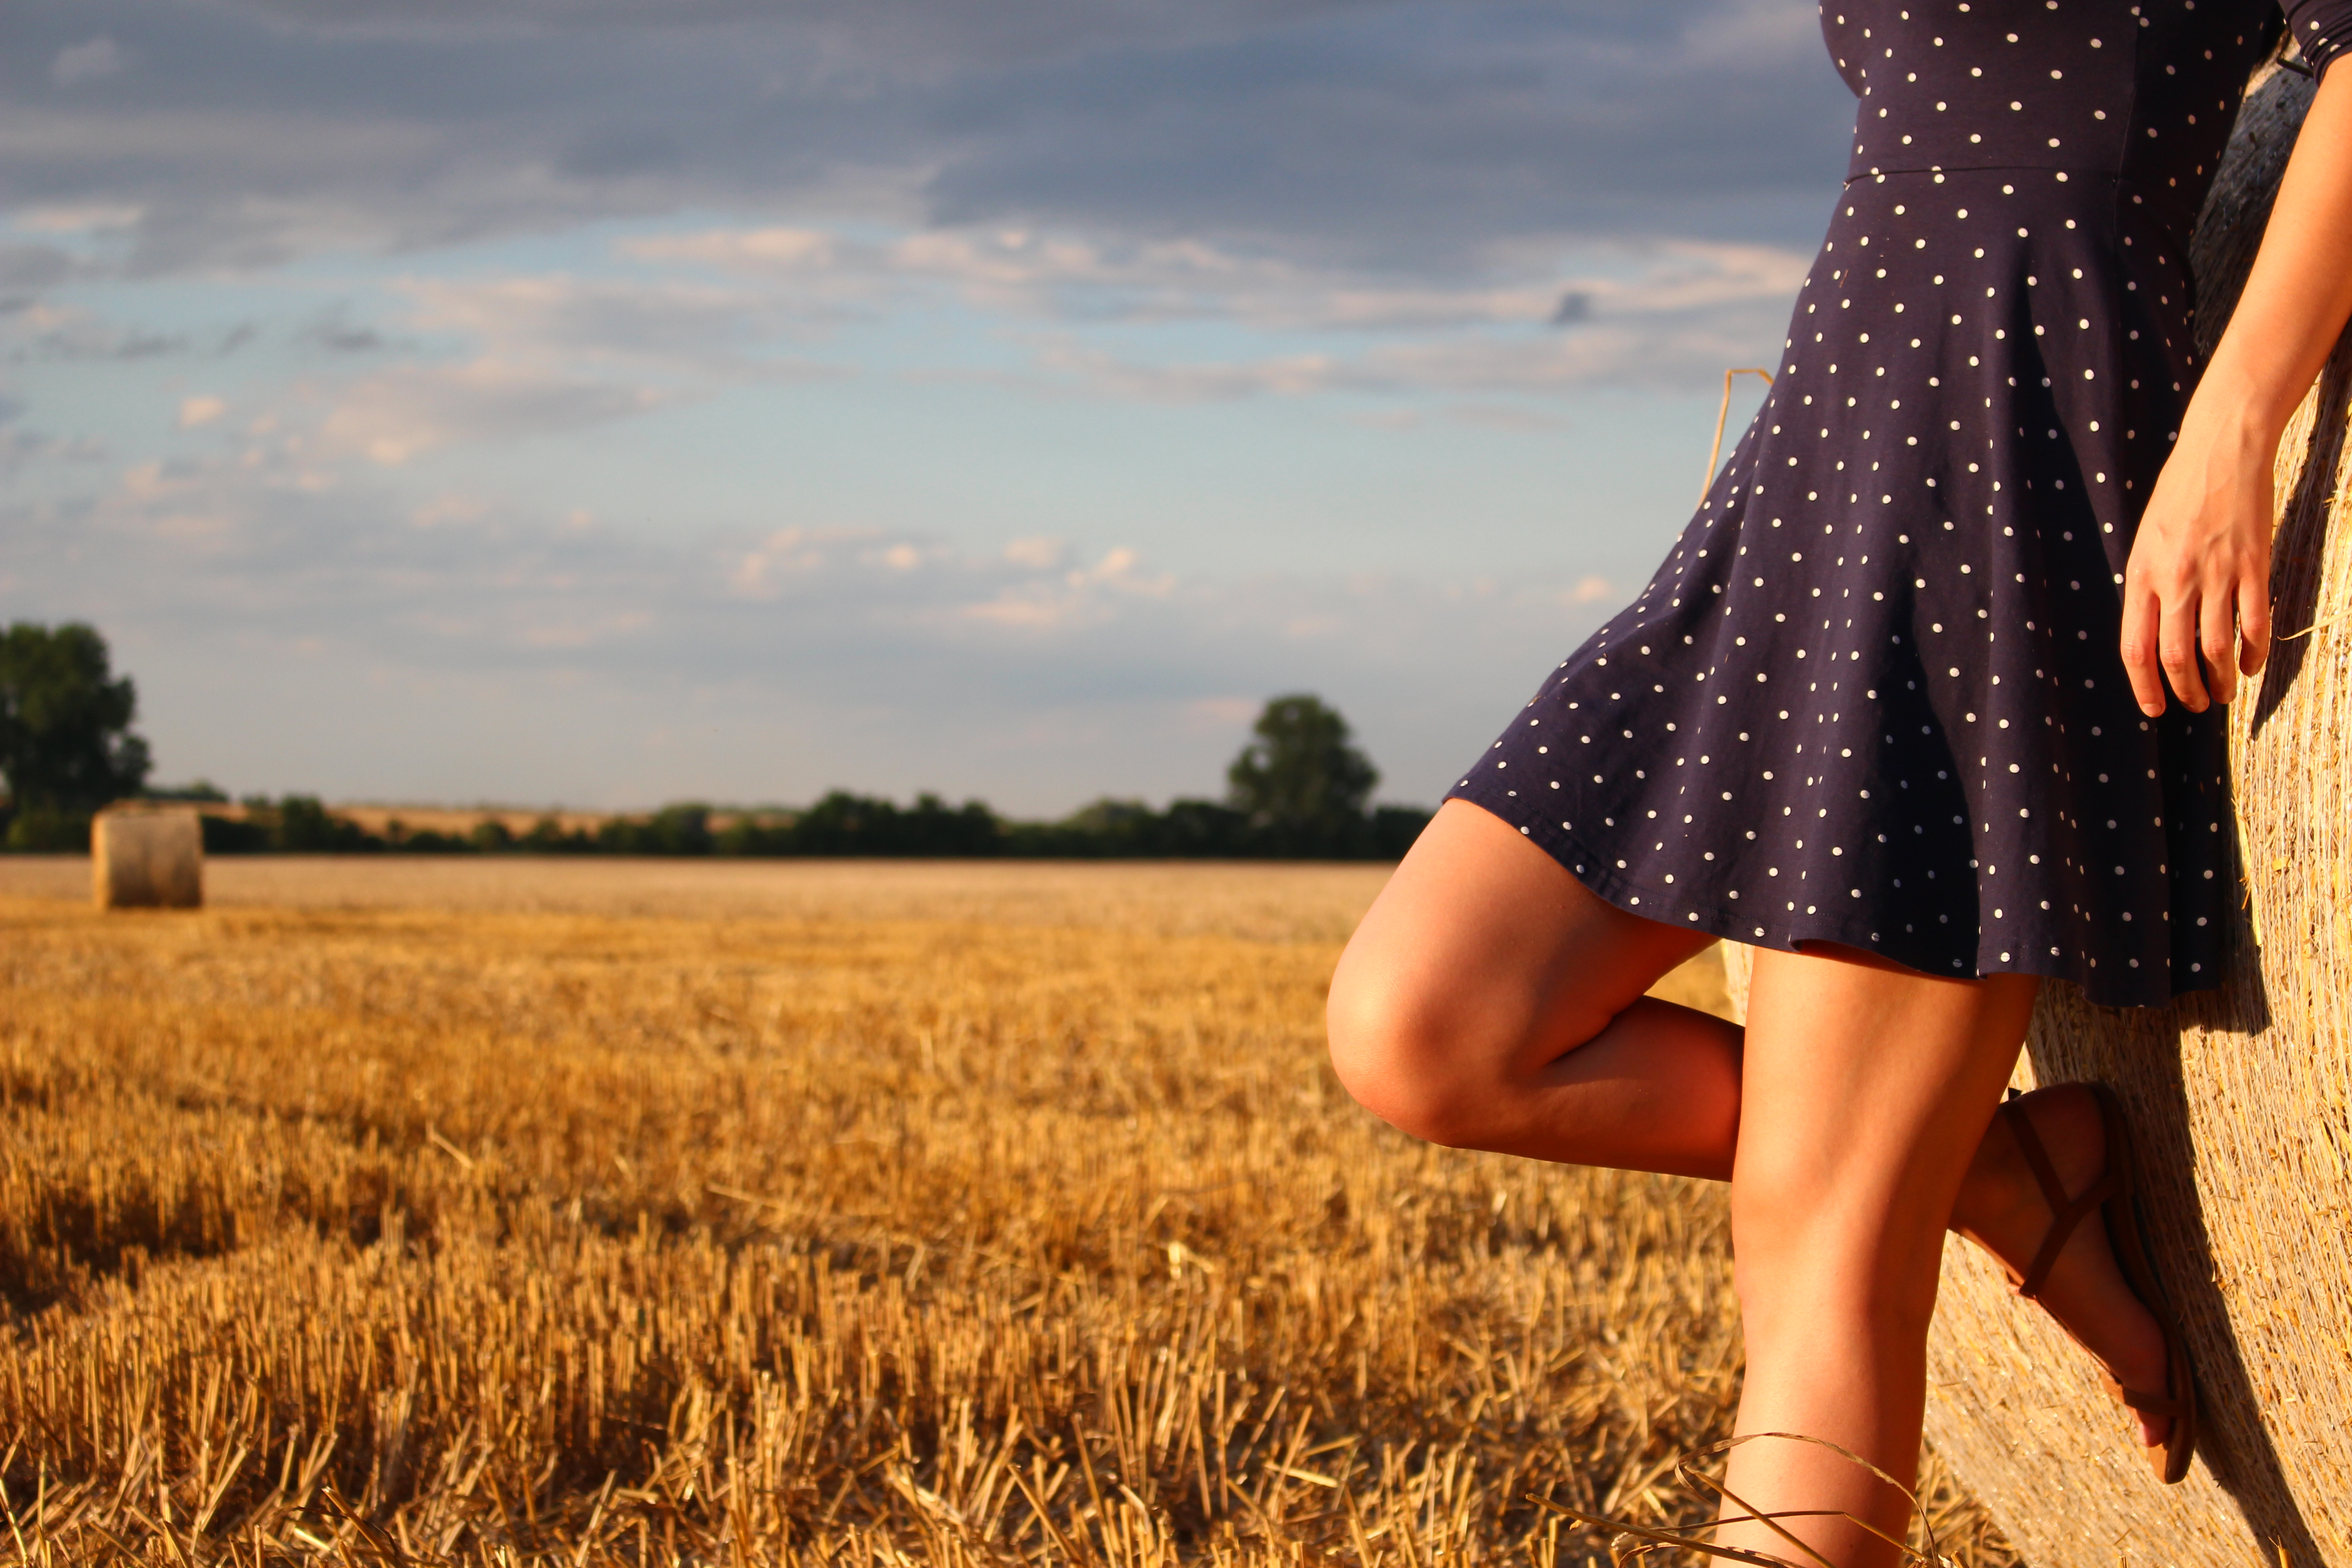
hand, landscape, nature, person, sky, girl, sun, woman, field, farm, wheat, countryside, summer, rural, model, farming, crop, shadow, agriculture, haystack, hayfield, farmland, trees, outdoors, clouds, dress, sandals, legs, straw, knee, sunny day, grain field, polka dot dress, grass family, cropland